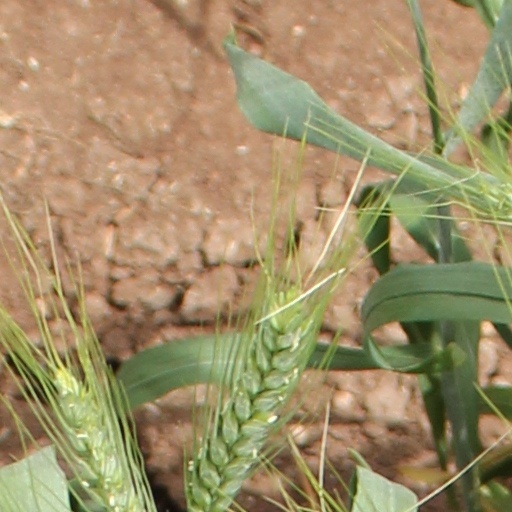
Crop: wheat